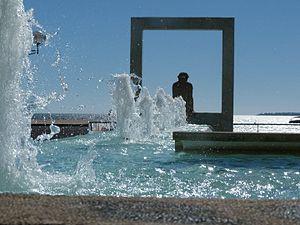
Fontaine située sur la promenade du soleil.
Juan-les-Pins, aussi communément appelé Juan, est un quartier et station balnéaire d'Antibes, dans les Alpes-Maritimes en France. Elle est située au sud de la ville, à l'ouest du cap d'Antibes, au bord de la mer Méditerranée. Les habitants de Juan-les-Pins sont les Juanais.